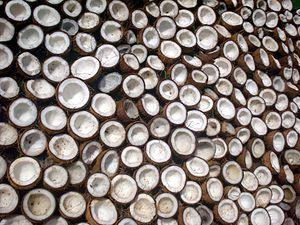
L'histoire de Wallis-et-Futuna fait partie intégrante de celle de l'Océanie. Peuplées aux environs du Iᵉʳ millénaire av. J.-C. par des austronésiens de la civilisation lapita, les îles 'Uvea et Futuna font ensuite partie de la Polynésie ancestrale jusqu'aux premiers siècles après J.C. : il s'agit du foyer originel des polynésiens, qui partagent une langue et une culture commune. Par la suite, une différenciation s'opère entre ces îles : chacune d'entre elles développe une langue, une culture et une organisation sociale spécifique, tout en restant intégrées au sein d'un grand réseau insulaire avec les archipels voisins. Wallis est conquise par les Tongiens, qui laissent une influence durable dans la société wallisienne, tandis que Futuna, plus isolée, résiste mieux aux envahisseurs tongiens et préserve ses relations avec Samoa.